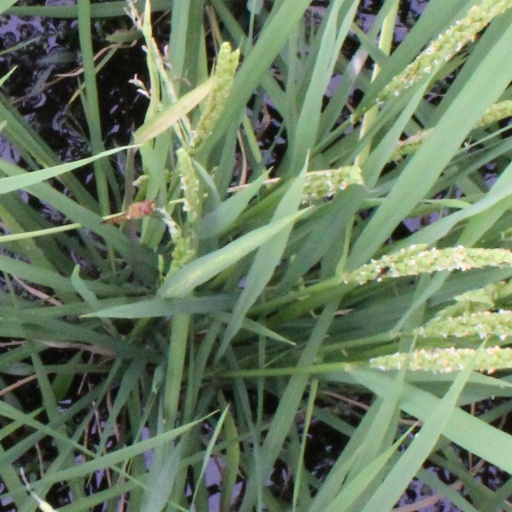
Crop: rice